Mac operating systems

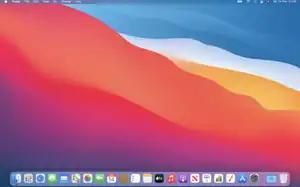

The system was launched as Mac OS X, renamed OS X from 20122016, and then renamed macOS as the current Mac operating system that officially succeeded the classic Mac OS in 2001.